Nicodemus (given name)

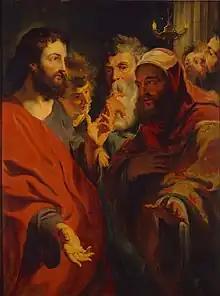
"Jesus Christ instructing Nicodemus by Jacob Jordaens."

Nicodemus is a masculine given name of Greek origin meaning “victory of the people.” Nicodemus is a Biblical figure. Nikodem, a Croatian and Polish version of the name, was among the most popular names for newborn boys in Poland in 2022.